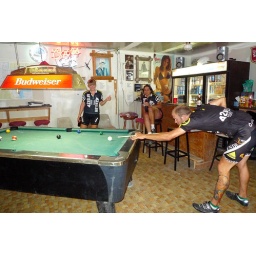
julie holley has a pool table in her house